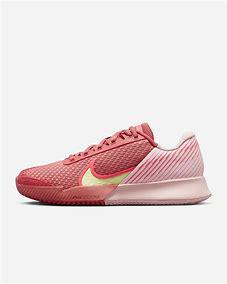
Brand: Nike
Model: Court Zoom Pro